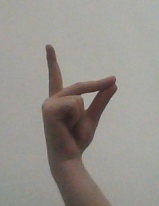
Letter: ta